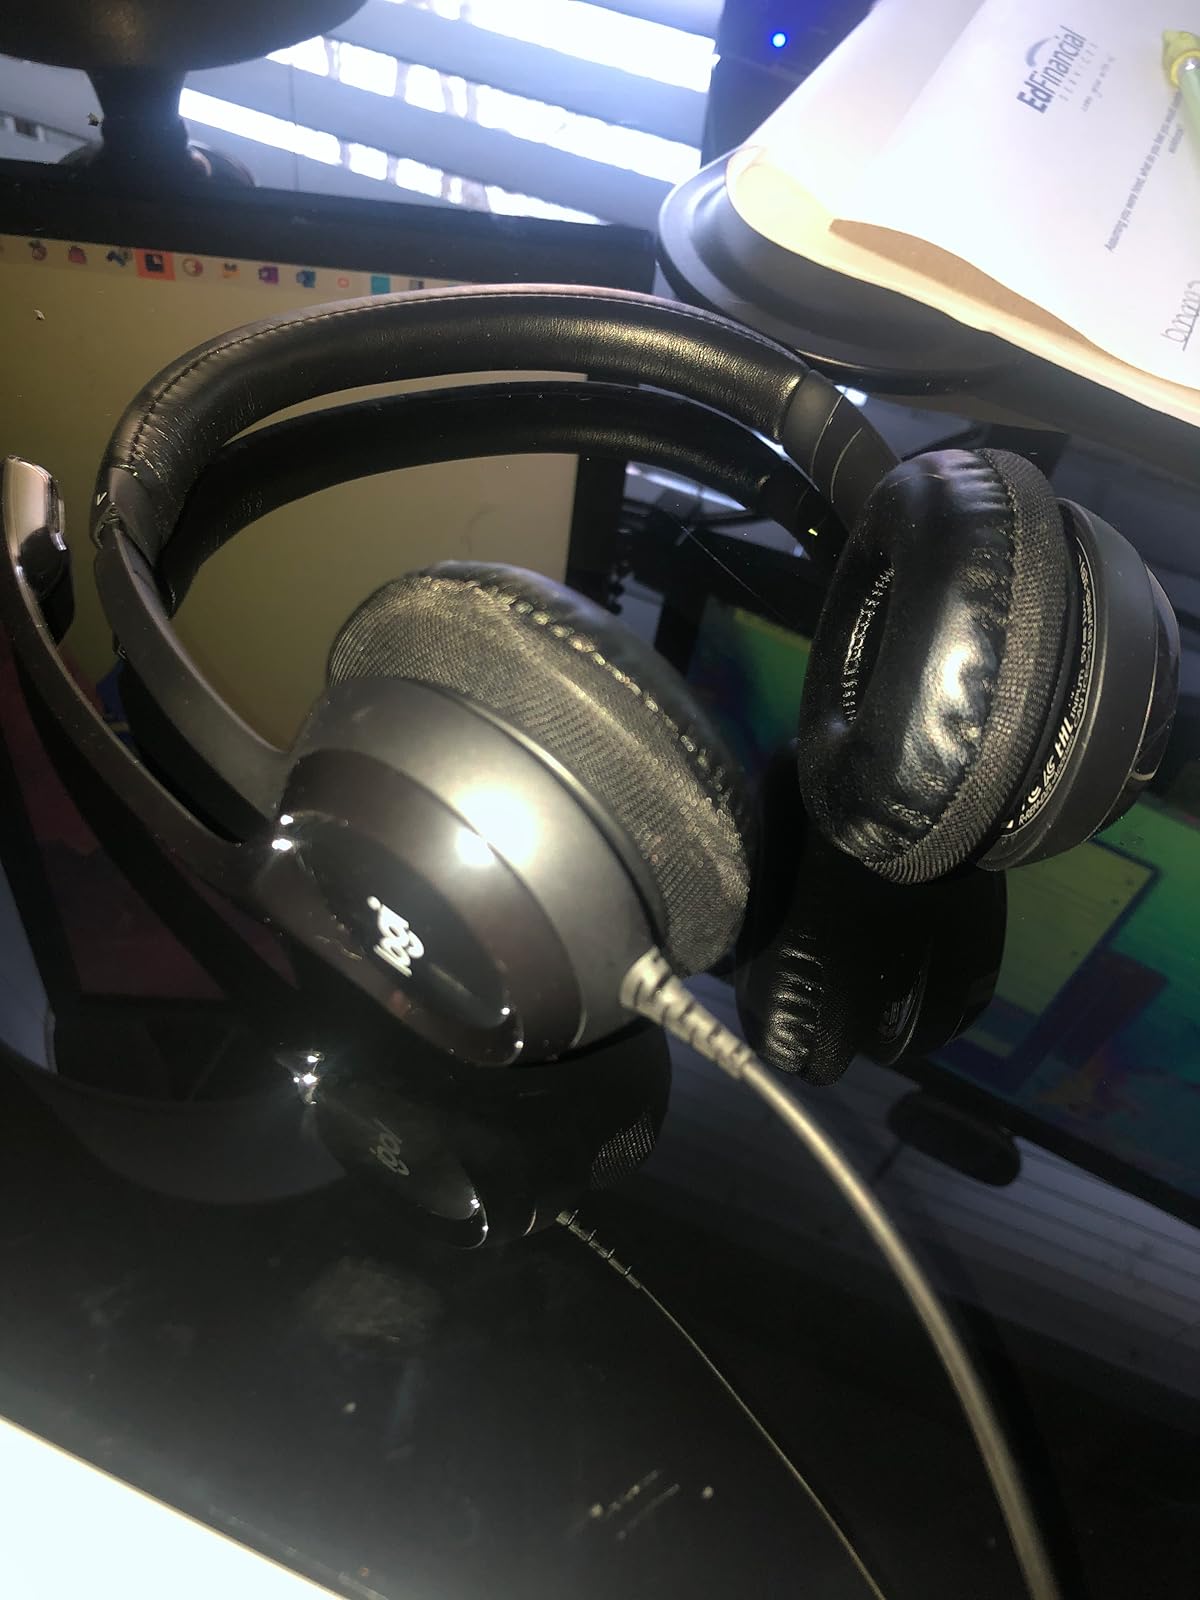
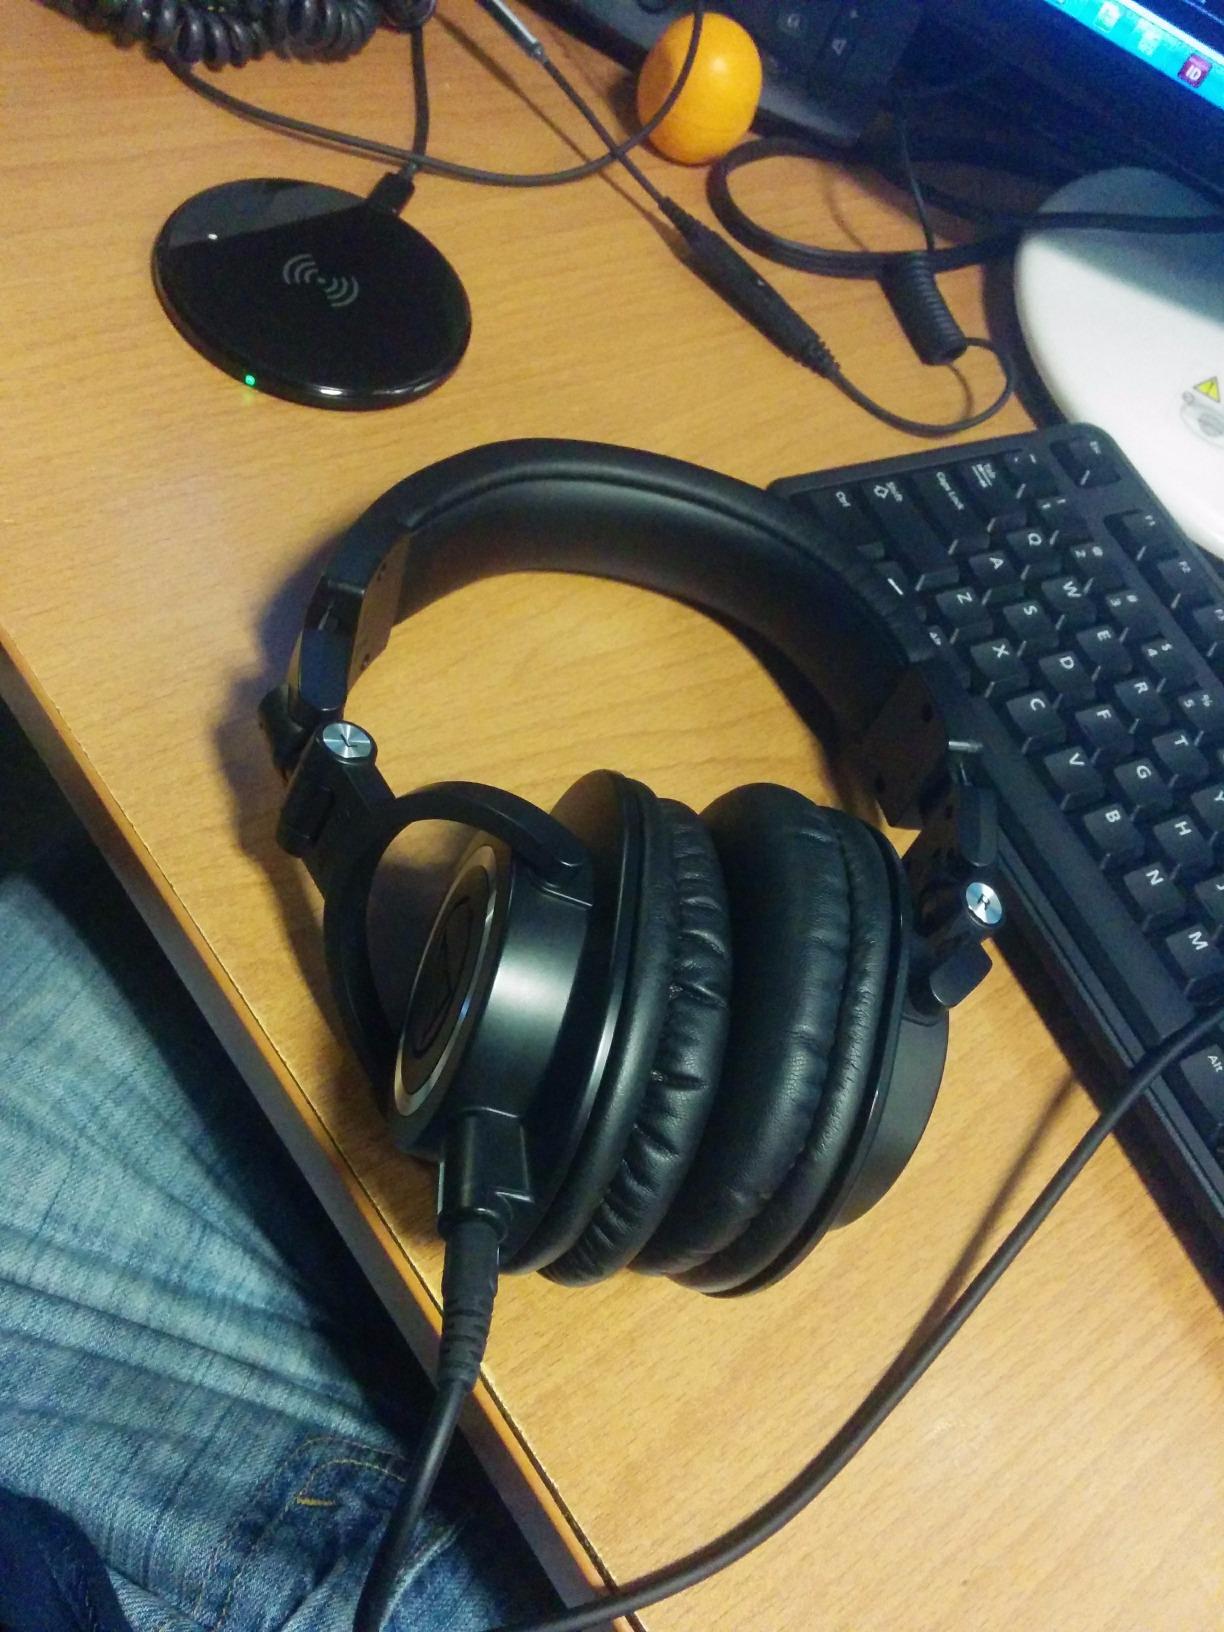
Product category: headphones
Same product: no